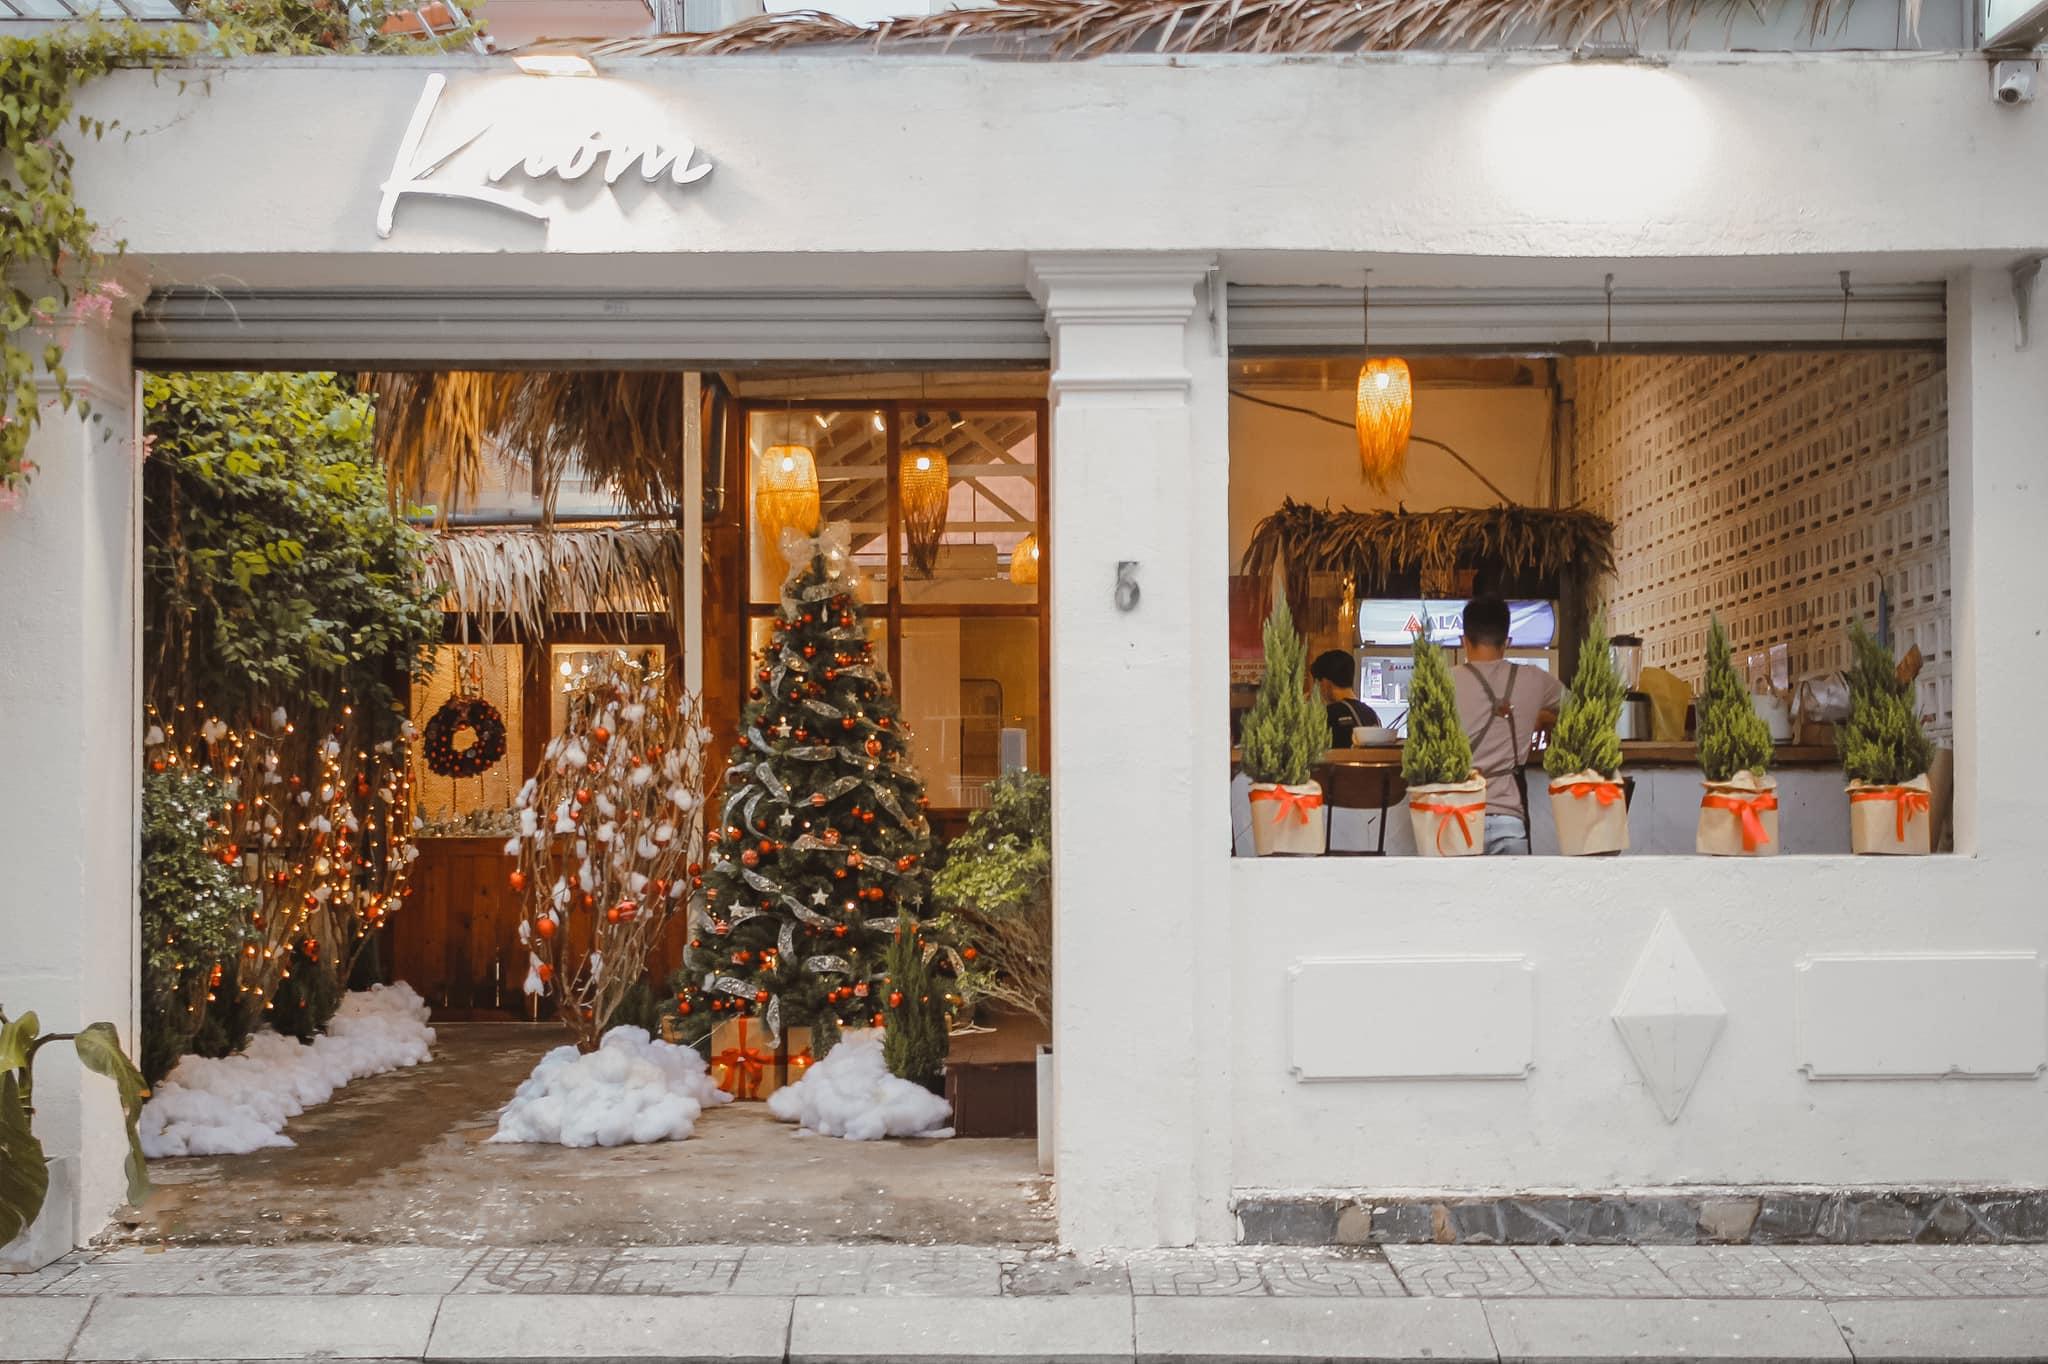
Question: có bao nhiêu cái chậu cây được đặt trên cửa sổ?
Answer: có năm cái chậu cây trên cửa sổ